Angus Stone

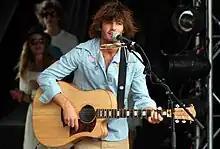
Stone in 2007

Early 2023 American star Post Malone was opening for the American Band Red Hot Chili Peppers in Melbourne, when Stone was invited on stage. Malone and Stone preceded to perform "Big Jet Plane" together. This coming a couple months after video of Malone was released, talking about how he could sample the song to American Rapper Swae Lee. A recording of the performance was uploaded onto Malone's YouTube page on May 16. Stone would later open for Malone on his Australia leg of his If Y'all Weren't Here, I'd Be Crying Tour in 2023.